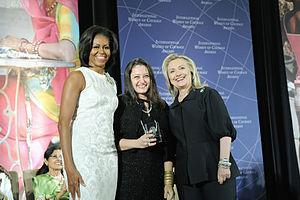
Şafak Pavey, née le 10 juillet 1976 à Ankara, est une diplomate et femme politique turque.